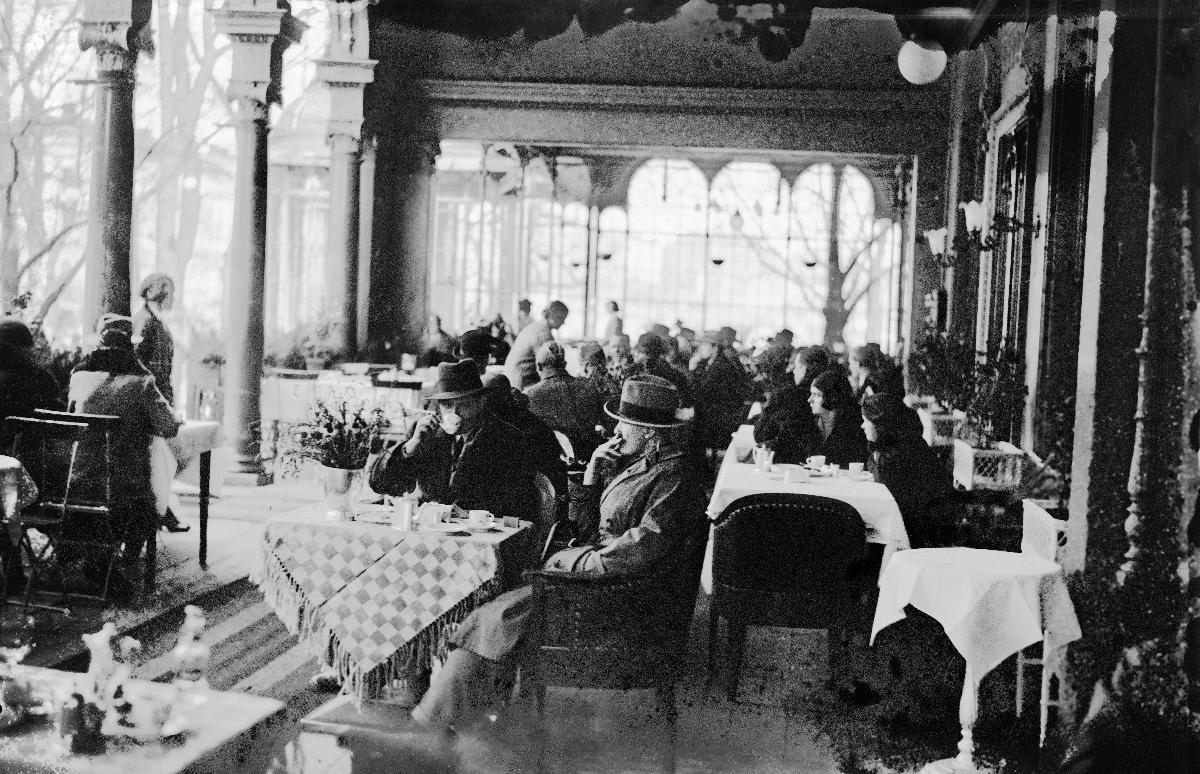
Ihmisiä Ravintola Kappelissa
Människor i Restaurang Kapellet; People at Restaurant Kappeli
sisällön kuvaus: Ihmisiä Ravintola Kappelissa Helsingissä keväällä 1930. content description: People at Restaurant Kappeli in Helsinki in the spring of 1930. innehållsbeskrivning: Människor i Restaurang Kapellet på våren 1930.
Kuvaaja: Sundström, Hugo, kuvaaja
Vuosi: 1930
Paikka: Suomi, Uusimaa, Helsinki; Suomi
Aiheet: ravintolat; ihmiset; kahvilat; HBL; restaurants; cafes; people; restauranger; människor (släkte); caféer; människor